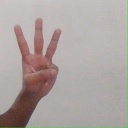
अक्षर: व